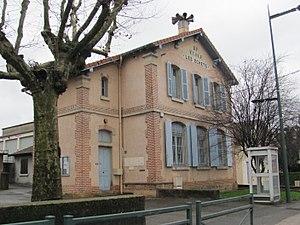
Les Échets est une localité située sur le territoire de la commune de Miribel, dans l'Ain. Si le bourg de Miribel est situé dans la région de la Côtière, Les Échets est situé en Dombes.